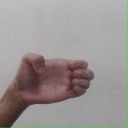
अक्षर: ख